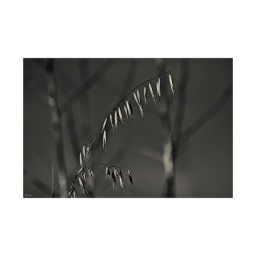
Wild oat's with blue sky and out of focus trees as a background, found in Pedernales Falls State Park.